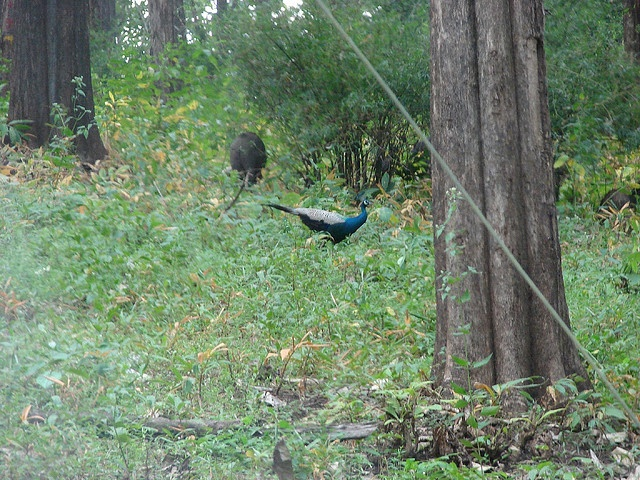
A bird walking through a lush green forest.
bright colored bird next to a tree in a grassy place
A peacock is shown in the woods, in high grass.
A peacock that is standing in the grass.
Large bird walking in green space near forest.